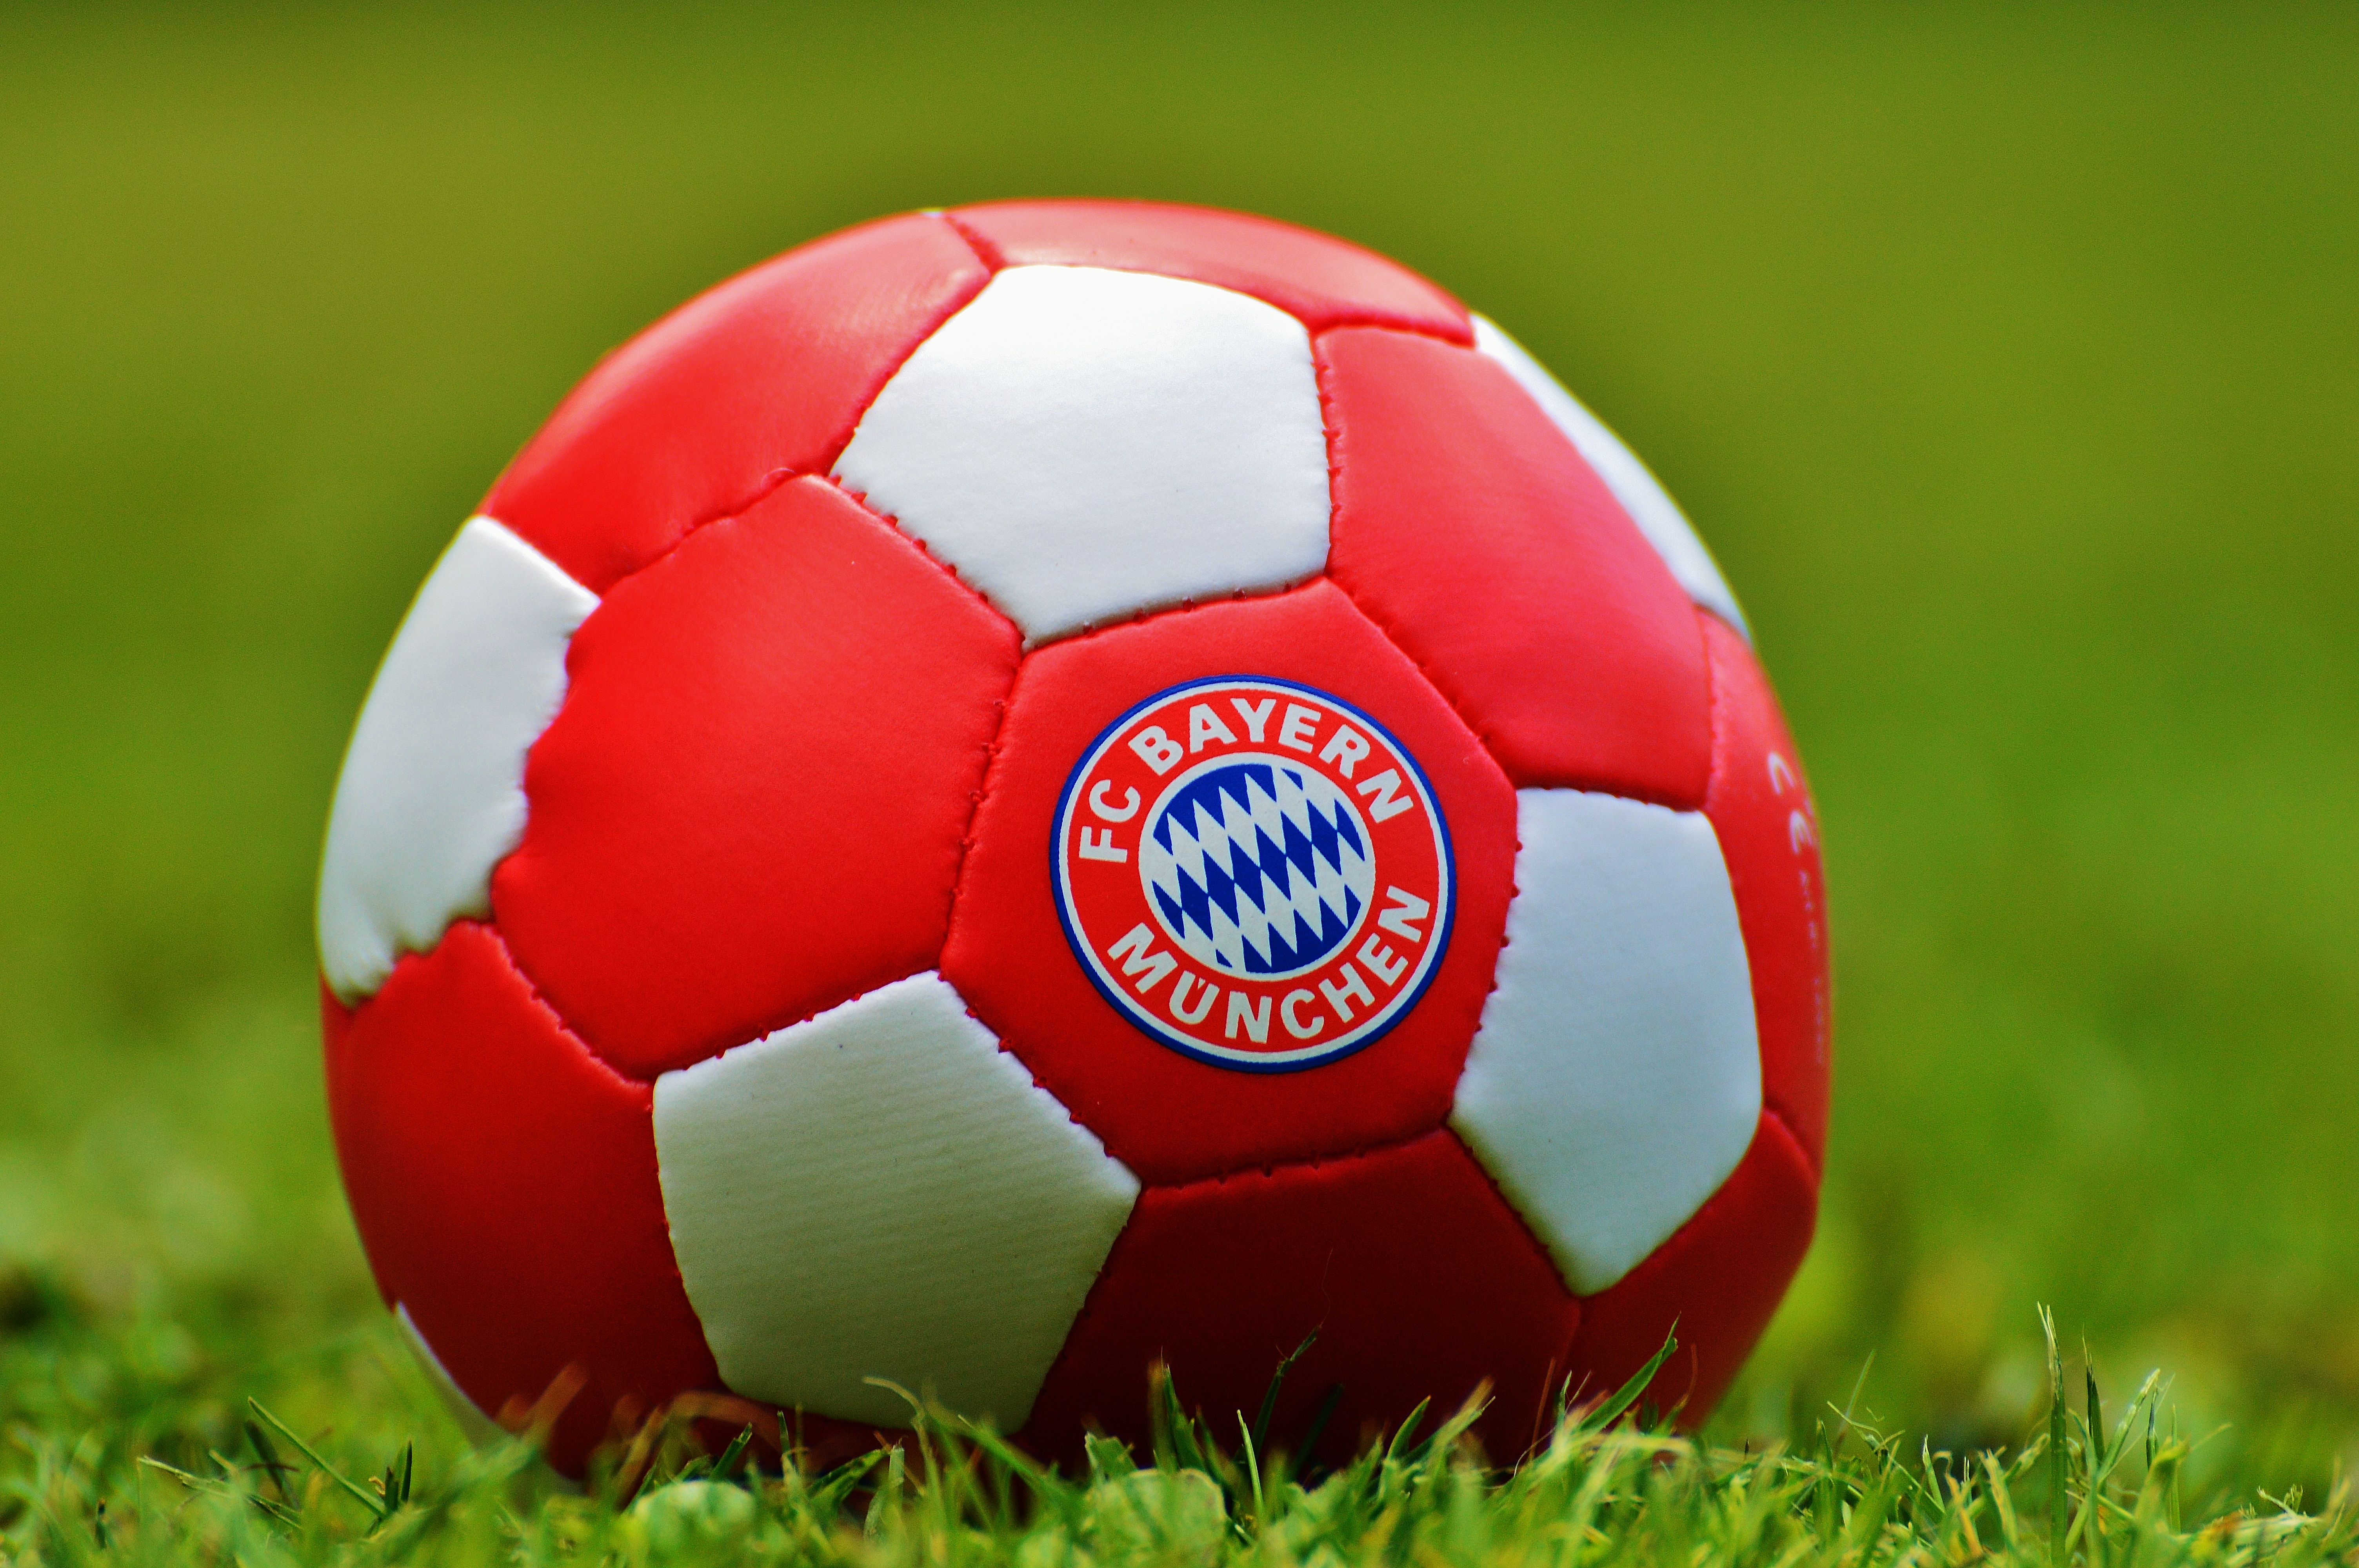
grass, plant, red, soccer, football, stadium, player, sports equipment, ball, bavaria, pallone, football player, allianz arena, team sport, football club, personal protective equipment, bavaria munich, bayern munich